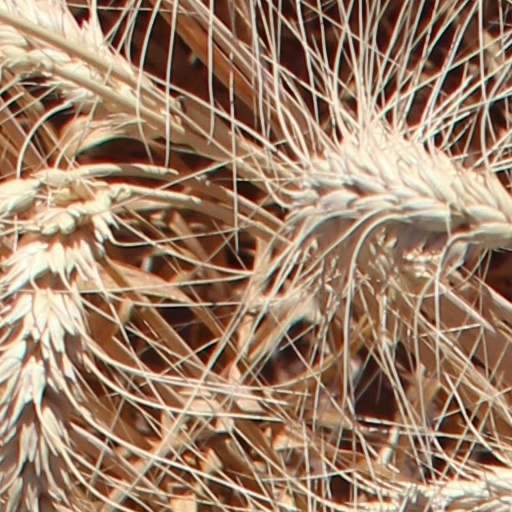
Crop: wheat